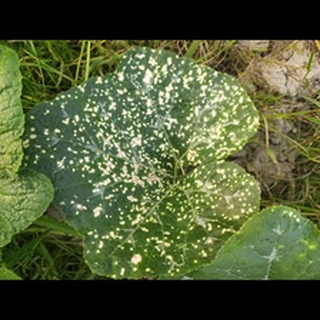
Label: pumpkin_powdery_mildew